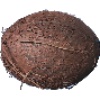
Label: cocos